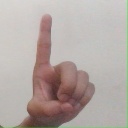
अक्षर: ड